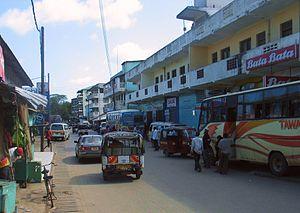
Malindi, autrefois en français Mélinde, est une ville du Kenya habitée par les Swahilis depuis le XIVᵉ siècle.